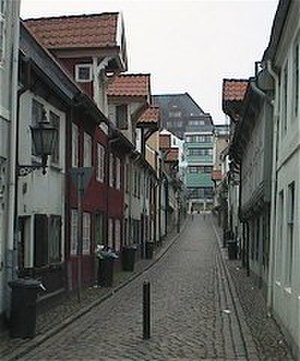
Flensborg / Det danske mindretal
Oluf Samson Gang i den ældste del af byen med det danske bibliotek i baggrunden.
tolof samson gang Flensburg
Flensborg er en by i det nordlige Tyskland med 89.504 indbyggere, beliggende i bunden af Flensborg Fjord i delstaten Slesvig-Holsten. Der er desuden et stort antal indbyggere i de omkringliggende forstæder. Efter Kiel og Lübeck er det den tredjestørste by i Slesvig-Holsten. Det er også den nordligste større by på det tyske fastland.